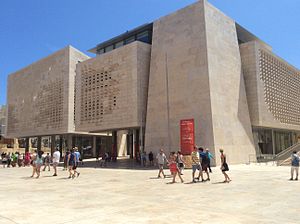
Maltas parlament
Repræsentanternes Hus i Valletta
Maltas parlament eller Repræsentanternes Hus er Maltas parlament og lovgivende forsamling, det har et kammer. Parlamentet har til huse i Valletta. Alle parlamentets 69 repræsentanter er demokratisk folkevalgte. Ved forfatningslove er det vedtaget at alle ministre, herunder premierministeren, skal være medlemmer af Repræsentanternes Hus.